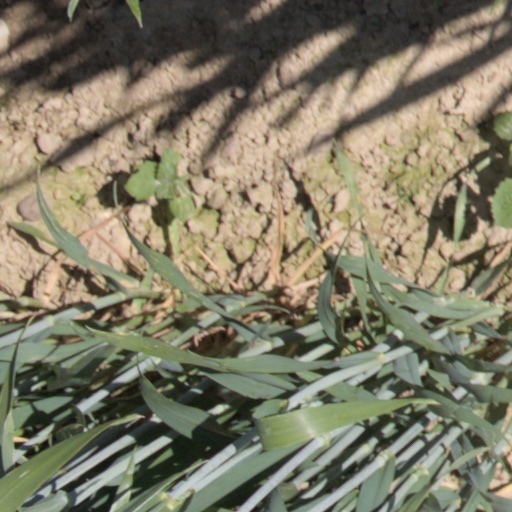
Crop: wheat